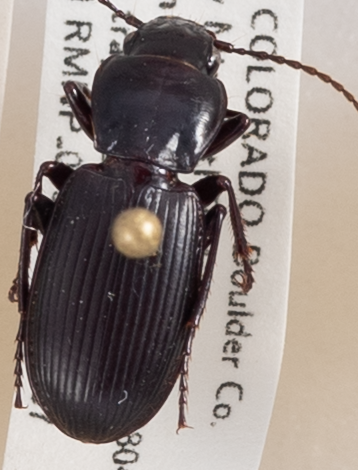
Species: Pterostichus protractus
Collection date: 2020-07-07
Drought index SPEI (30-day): -0.692
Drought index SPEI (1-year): -1.034
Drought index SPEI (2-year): -0.692